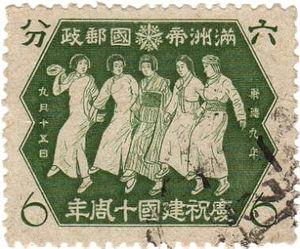
L'association Concordia est un parti politique du Mandchoukouo actif de 1931 à 1945.
Le Mandchoukouo déclare son indépendance le 1ᵉʳ mars 1932 et, le 20 mars, le nouveau gouvernement annonce que le département des communications va remplacer l'administration chinoise à partir du 1ᵉʳ août. Cependant, les militaires japonais maintiennent une telle pression sur les postiers chinois que les autorités de Nankin ordonnent un blocus des activités postales. Ces dernières, sous administration chinoise, cessent totalement le 24 juillet 1932. Le département des communications de Xinjing met en place une nouvelle administration avec une telle promptitude que les bureaux sont rouverts le 26 juillet 1932 avec l'émission d'une première série courante.